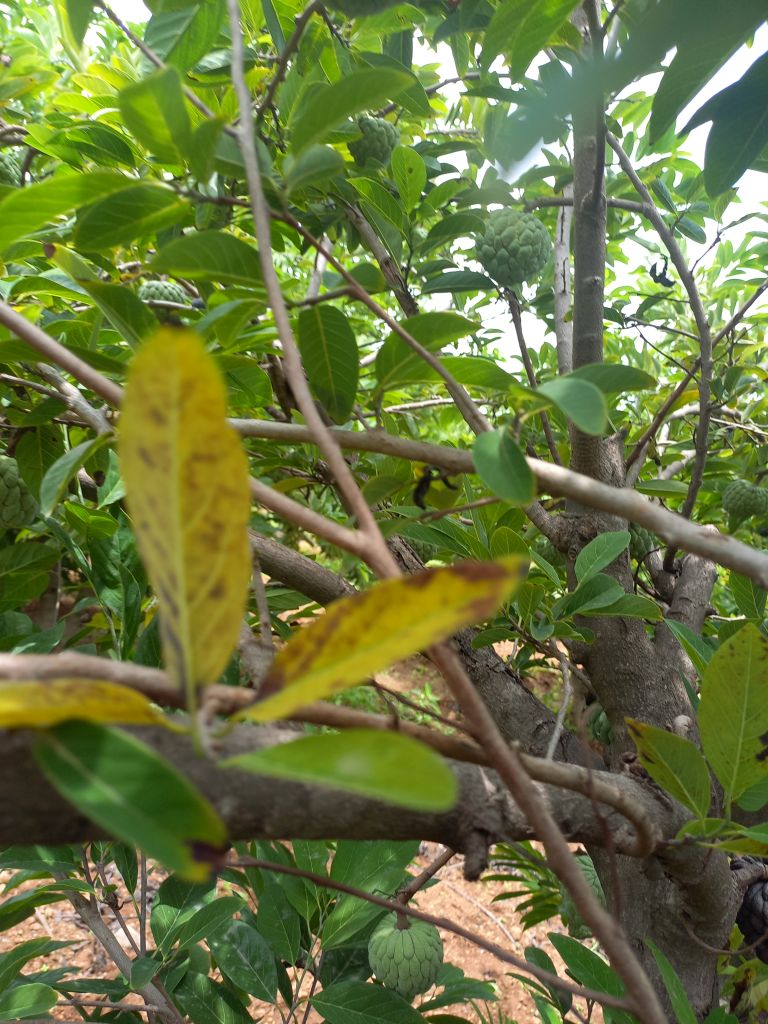
Disease label: Leaf spot on Leaves